Heather Matarazzo

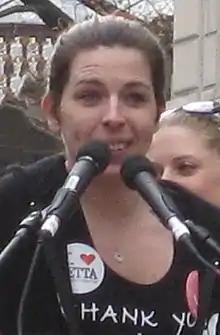
Matarazzo in 2008

Heather Matarazzo (born November 10, 1982) is an American actress. She is known for playing Lilly Moscovitz in "The Princess Diaries" (2001) and its , and Martha Meeks in "Scream 3" (2000) and "Scream" (2022). Matarazzo made her film debut at age 12 in "Welcome to the Dollhouse" (1995), earning an Independent Spirit Award for her portrayal of Dawn Wiener. Her other credits include "The Devil's Advocate" (1997), "All I Wanna Do" (1998), "54" (1998), "Sorority Boys" (2002), "Saved!" (2004), and "Sisters" (2015).